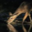
Label: deer